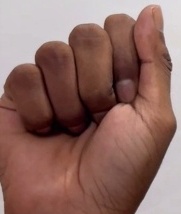
ASL sign: A